National Party (South Africa)

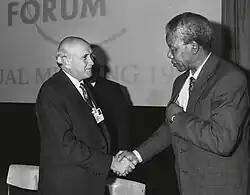
F. W. de Klerk shaking hands with ANC leader Nelson Mandela at the World Economic Forum in 1992

In the midst of rising political instability, growing economic problems and diplomatic isolation, Botha resigned as NP leader, and subsequently as State President in 1989. He was replaced by F. W. de Klerk in this capacity. Although conservative by inclination, De Klerk had become the leader of an "enlightened" NP faction that realised the impracticality of maintaining apartheid forever. He decided that it would be better to negotiate while there was still time to reach a compromise, than to hold out until forced to negotiate on less favourable terms later. He persuaded the NP to enter into negotiations with representatives of the Black community. Late in 1989, the NP won the most bitterly contested election in decades, pledging to negotiate an end to the very apartheid system that it had established.